Zhuge Village

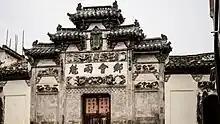

Zhuge Village or Zhugecun is a historic village located in Zhuge town, Lanxi, Jinhua, Zhejiang Province, China. Originally called Gaolong, the village changed its name to Zhuge during the Ming Dynasty due to the prevalence of the Zhuge surname among the villagers. The residents claim they are the descendants of the famed Shu Han chancellor Zhuge Liang of the 3rd century CE. The village was designated a national heritage site in 1996, and contains relics which are 700 years old.